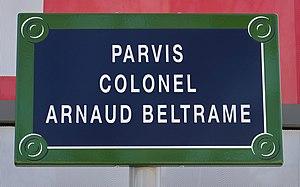
Plaque du parvis Colonel-Arnaud-Beltrame la gare de Versailles-Chantiers (Yvelines).
Arnaud Beltrame, né le 18 avril 1973 à Étampes et mort en service le 24 mars 2018 à Carcassonne, est un officier supérieur de gendarmerie français. Il est connu pour s’être volontairement substitué à un otage au cours de l’attaque terroriste du 23 mars 2018 à Trèbes et avoir succombé aux blessures reçues durant cet événement. Ce sacrifice, jugé héroïque, a eu un grand retentissement en France et à l'étranger, et lui a valu un hommage officiel de la République.